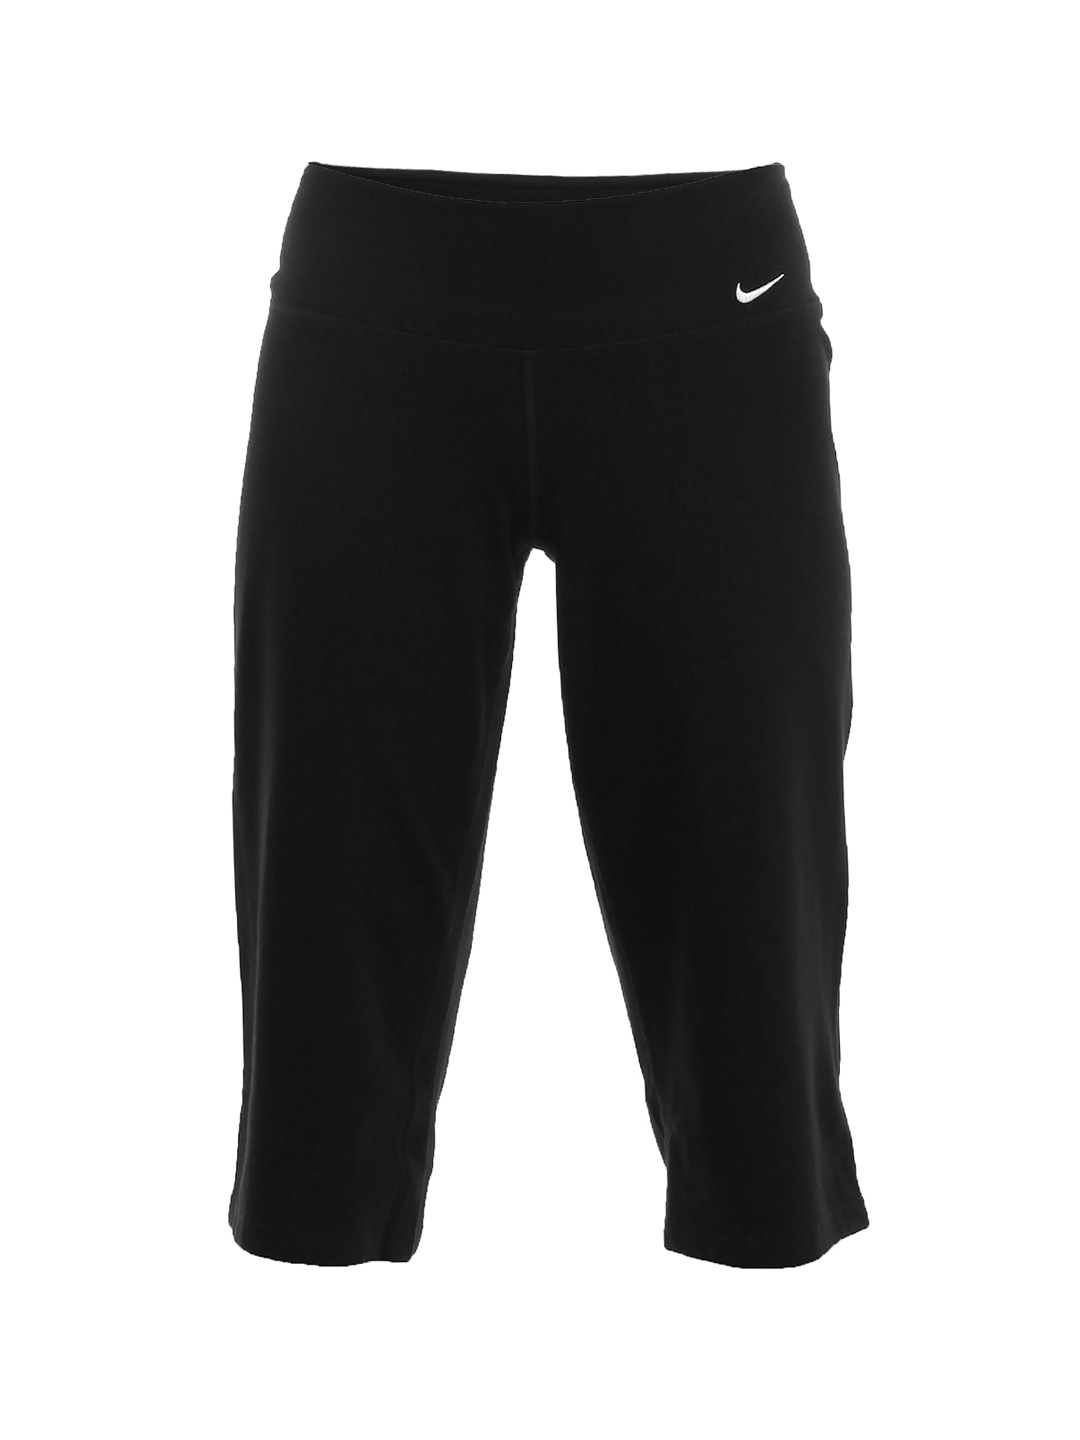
Nike Women Black Capris
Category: Apparel / Bottomwear / Capris
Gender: Women
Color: Black
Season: Summer 2012
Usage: Sports